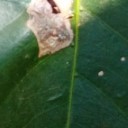
Label: Miner